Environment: real
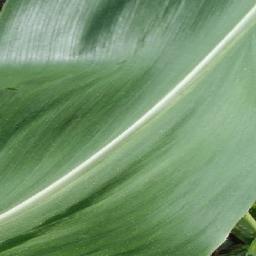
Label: healthy